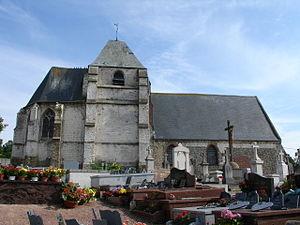
Église d'Escœuilles This building is classé au titre des Monuments Historiques. It is indexed in the Base Mérimée, a database of architectural heritage maintained by the French Ministry of Culture,
Cet article recense une partie des monuments historiques du Pas-de-Calais, en France.
Escœuilles est une commune française située dans le département du Pas-de-Calais en région Hauts-de-France.